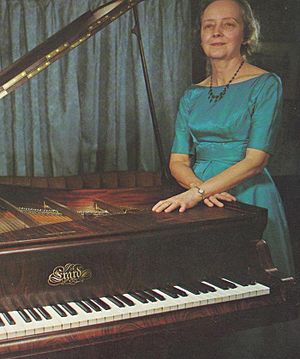
Martha Goldstein
Martha Goldstein, ca. 1974-77.
Martha Goldstein var en amerikansk cembalist og pianist, der gav koncerter i Norge, Sverige og USA. Hun fremførte bl.a. værker af Georg Friedrich Händel, Frédéric Chopin, Georg Philipp Telemann, Franz Liszt og Ferruccio Busoni.